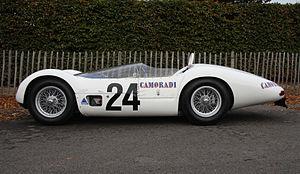
Lloyd "Lucky" Perry Casner, né le 30 août 1928 à New York et mort le 10 avril 1965 au circuit du Mans, était un pilote automobile américain sur circuits à bord de voitures de sport, Grand Tourisme.